Television in the United States

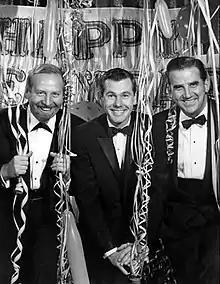
New Year's Eve 1962, with (L-R) Skitch Henderson, Johnny Carson and Ed McMahon

In the last 30 years, comedic adult animation has grown significantly. Popular shows such as The Simpsons, Beavis and Butt-Head, Family Guy, South Park, Futurama, American Dad, Rick and Morty, Bob's Burgers, Robot Chicken, King of the Hill, Daria, Aqua Teen Hunger Force, Duncanville, and more have came out during this time period. Others, like Bless the Harts and Clone High have more tame themes but still are not meant for children. Most adult animated cartoons air on Adult Swim, Comedy Central, FOX, TBS, MTV, The WB, NBC, Spike TV, and FXX.